Gold Ship

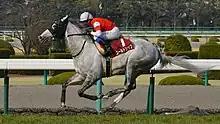
Gold Ship at the 2014 Hanshin Daishoten

Gold Ship began his fourth season by repeating his 2013 success in the Hanshin Daishoten: he started the 7/10 favourite and won by three and a half lengths from Admire Rakti. On 4 May, Gold Ship started 3.3/1 second favourite for the Tennō Shō but was never near enough to challenge and finished seventh of the eighteen runners behind Fenomeno. On 29 June at Hanshin, he attempted to become the first horse to record back-to-back victories in the Takarazuka Kinen. Ridden by Norihiro Yokoyama, he started the 17/10 favourite in a field of twelve which included Gentildonna, Meisho Mambo, Tosen Jordan, Verxina, Denim And Ruby, and Win Variation. Gold Ship started poorly but recovered well and raced behind the leaders on the outside before taking the lead in the straight. He drew away in the closing stages to win by three lengths from the 55/1 outsider Curren Mirotic. After the race, Yokoyama said, "He's a clever horse and whether he performs well or not depends on his mood. So I'm relieved that he lived up to the expectations of many fans".